Watchkeeper X

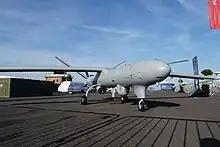
A Watchkeeper X (WK X) at Royal International Air Tattoo 2022

The Watchkeeper X is a high-performance, tactical, unmanned aircraft system developed by Thales and Elbit. It is the export variant of the Thales Watchkeeper WK450, derived from the Hermes 450. The drone was first unveiled in 2015 at the DSEI 2015 exhibition in London. Initially, the drone was offered to Poland.